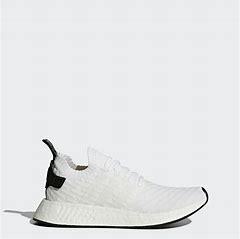
Brand: Adidas
Model: NMD R2